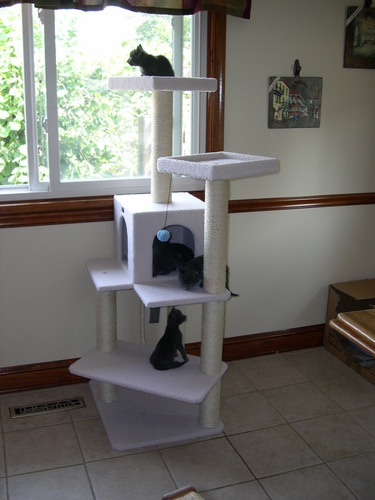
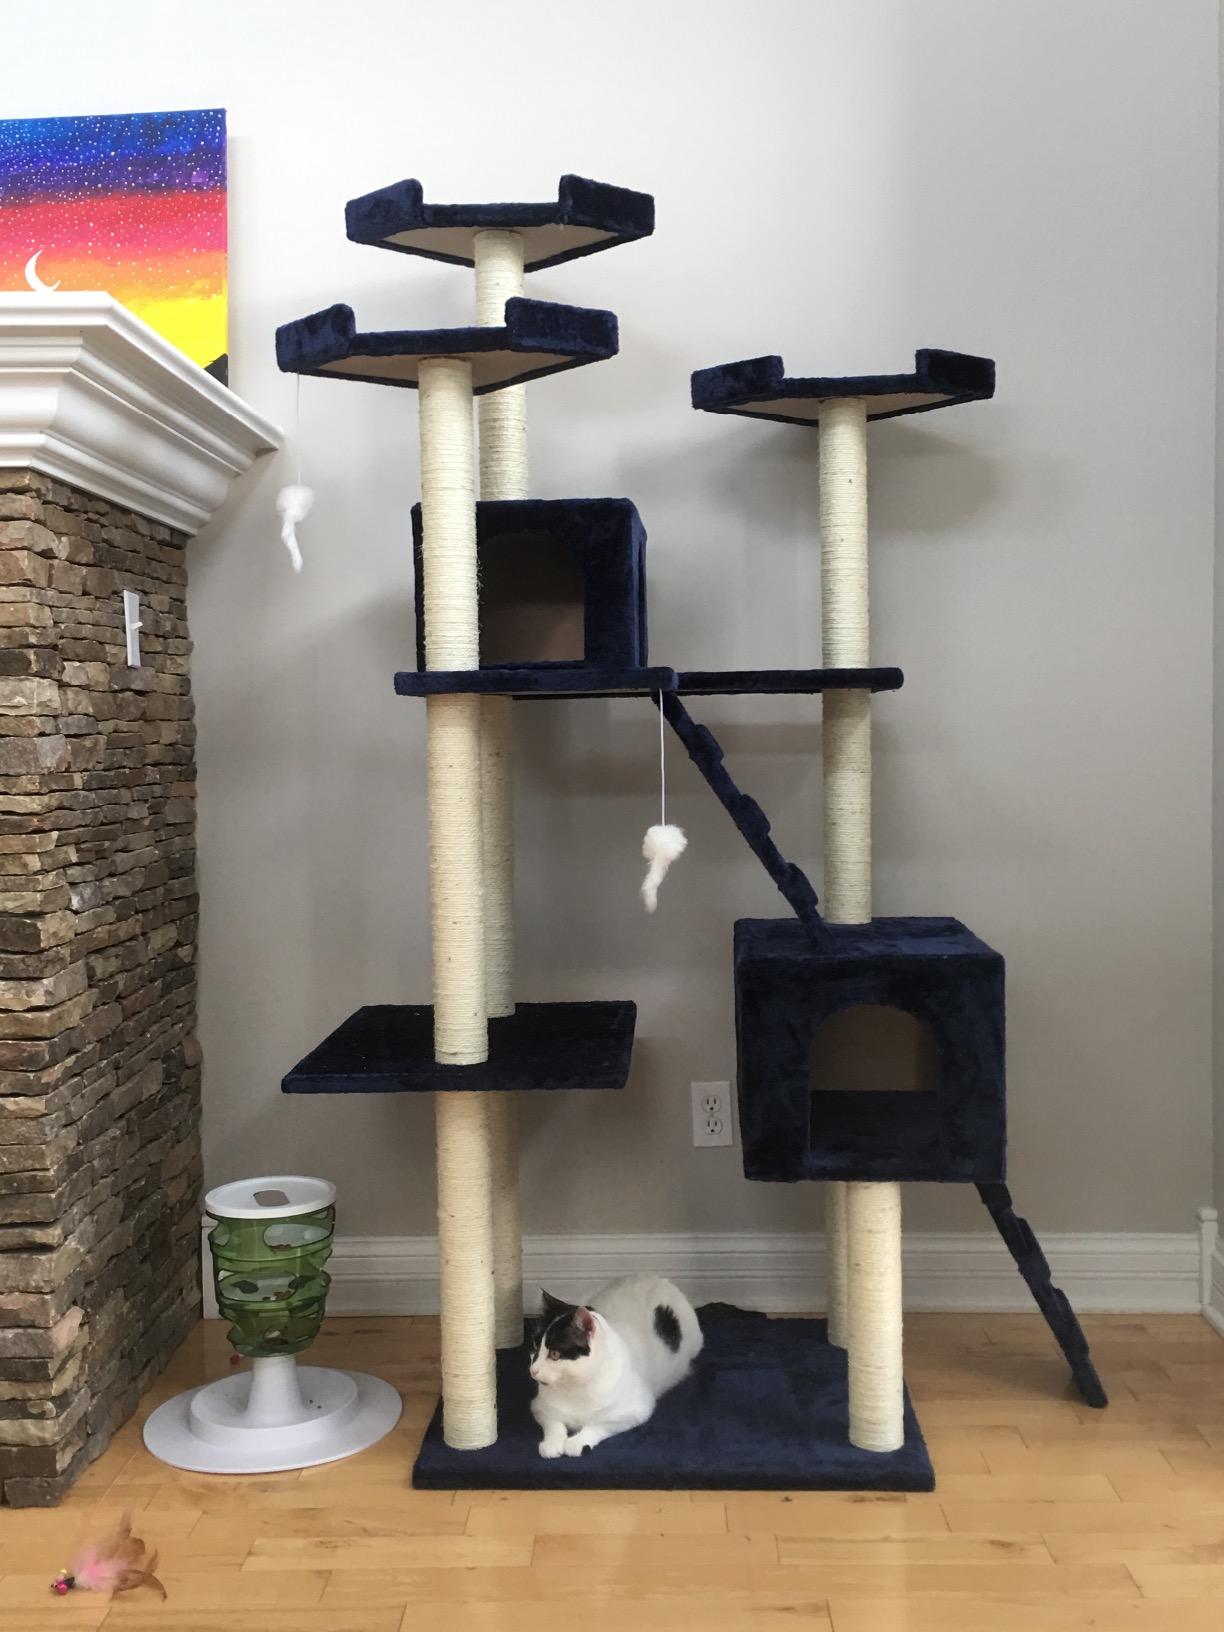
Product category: items_cat tree
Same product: no